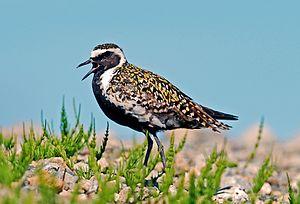
Cette liste des oiseaux au Canada provient de Bird Checklists of the World en date du mois de juillet 2018.